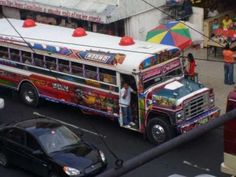
Maa ngi gis ci nataal bi, benn oto bu mel ni xeeti camion rafet, bu xaw a gudd dendak benn oto bu ñuul ñu ngi daw ci benn tali ñu ngi daw ci benn tali am lu leen barré seen kanam.